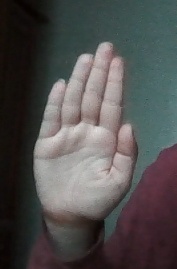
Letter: seen